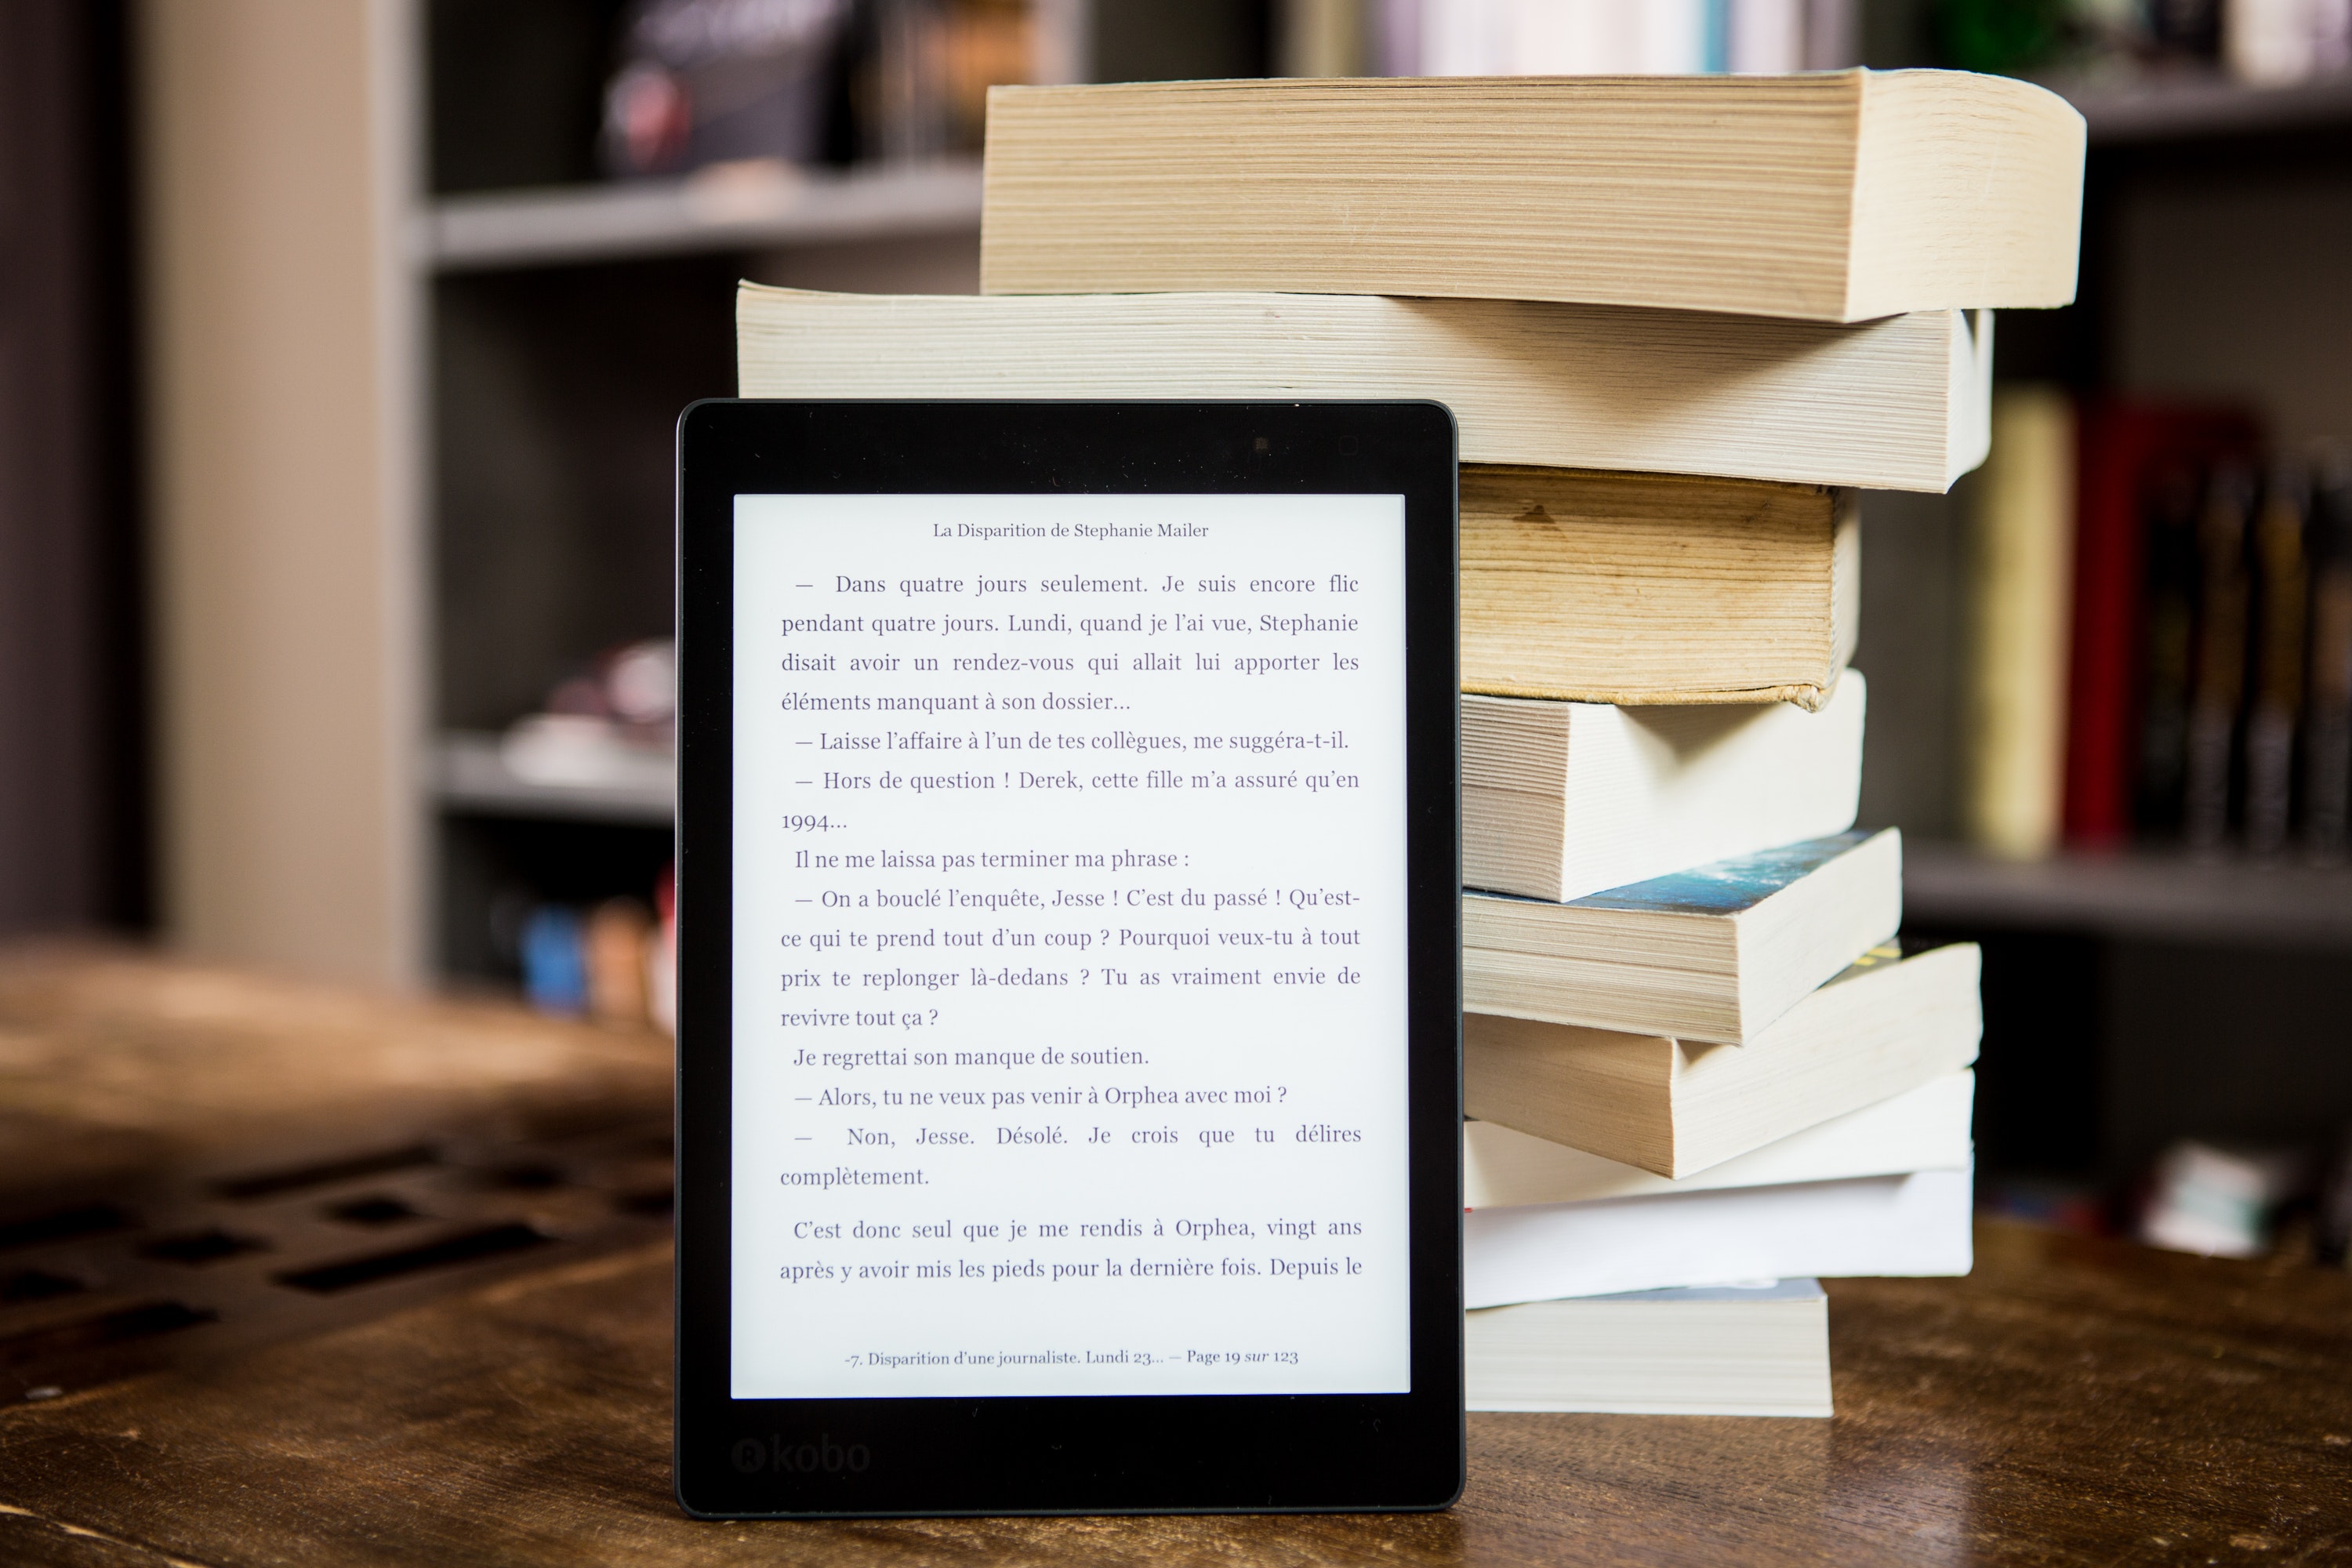
text, font, technology, furniture, room, wood, book, shelf, rectangle